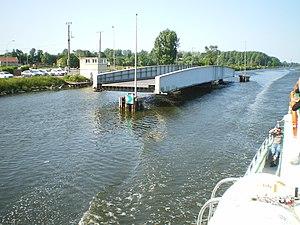
Pont tournant de Colombelles, ouvert, sur le Canal de Caen à la mer, entre Hérouville-Saint-Clair et Colombelles.
Le canal de Caen à la mer est une voie d'eau reliant le port de Caen au port de Ouistreham sur la Manche dans le département du Calvados.
Colombelles est une commune française, située dans le département du Calvados en région Normandie, peuplée de 6 918 habitants.
Un pont tournant est un pont dont le tablier peut tourner horizontalement pour le présenter dans l'axe de la voie d'eau qu'il franchit et libérer ainsi le passage pour un bateau.